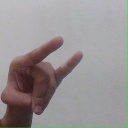
अक्षर: च